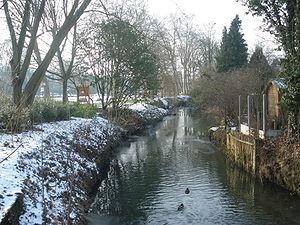
l'yvette à Orsay
Orsay est une commune française située dans le département de l’Essonne en région Île-de-France.